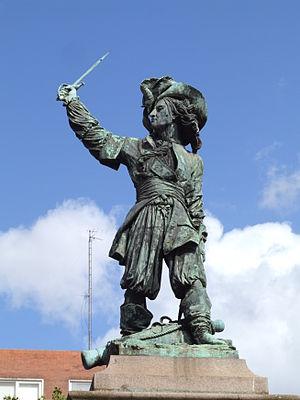
Statue du corsaire Jean Bart sur ​​la place portant son nom à Dunkerque. Sculpté par David d'Angers en 1845
Un corsaire est une personne autorisée par une lettre de marque à attaquer en temps de guerre, tout navire battant pavillon d'états ennemis, et particulièrement son trafic marchand, laissant à la flotte de guerre le soin de s'attaquer aux objectifs militaires. Les corsaires ne doivent donc pas être confondus avec les pirates puisqu'ils exercent leur activité selon les lois de la guerre, uniquement en temps de guerre et avec l'autorisation de leur gouvernement. Capturés, ils ont droit au statut de prisonnier de guerre.